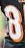
Number: 8